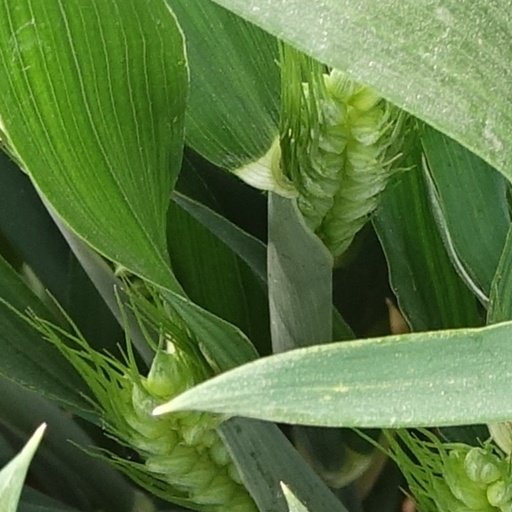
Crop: wheat